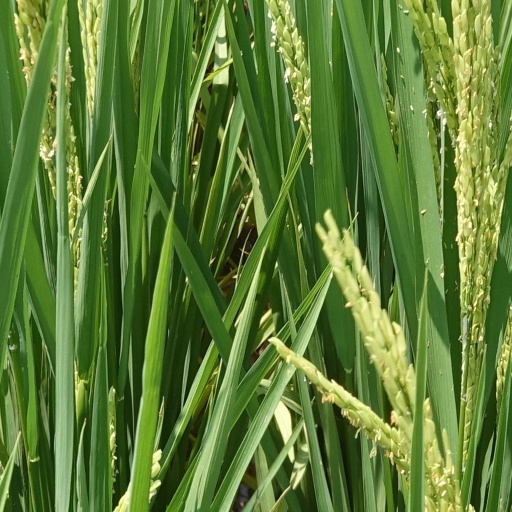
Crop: rice